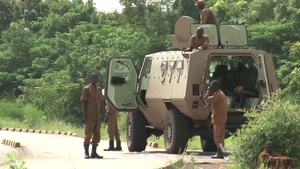
Un blindé ACMAT Bastion de l'armée loyaliste lors de la tentative de coup d'état burkinabé, près du camp des putschistes, le 29 novembre 2015. cf. cette image de l'AFP